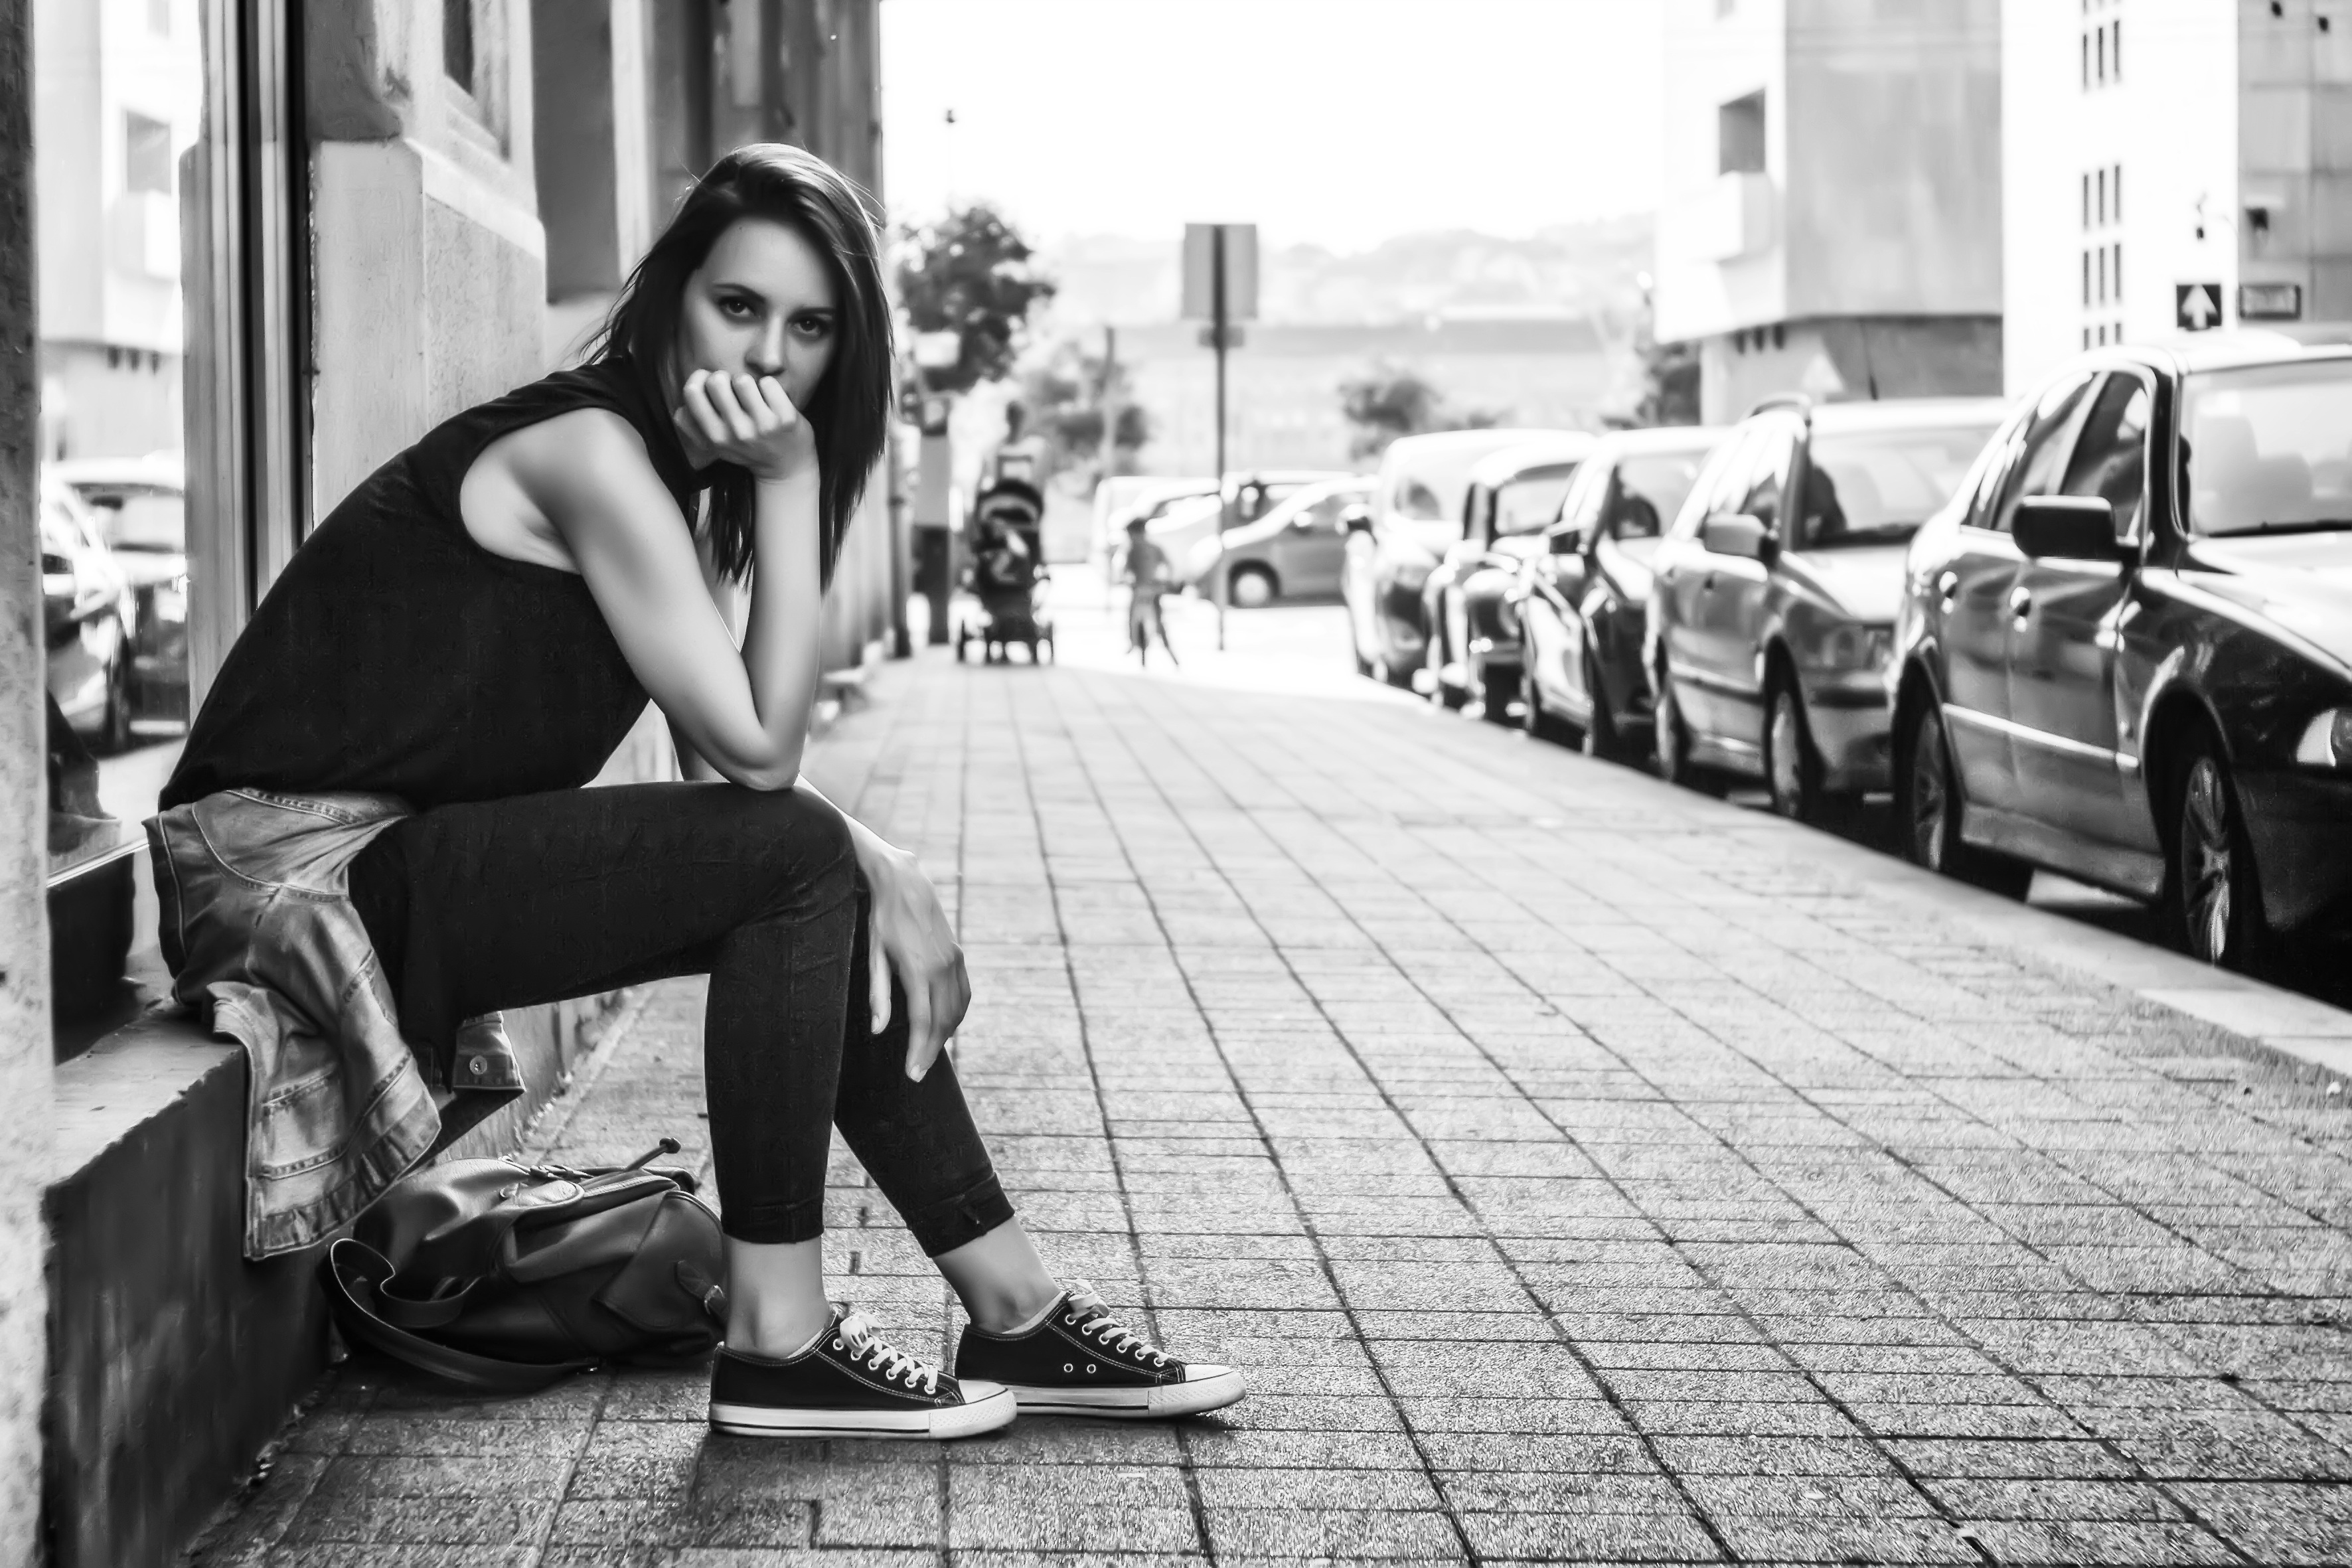
person, black and white, woman, road, white, street, photography, sidewalk, pavement, female, model, sitting, fashion, black, monochrome, lady, posing, infrastructure, photograph, snapshot, photo shoot, monochrome photography, human positions